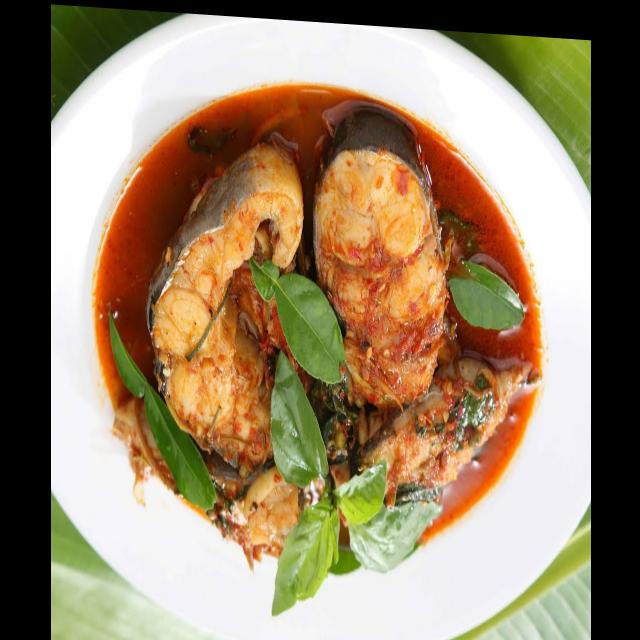
Dish: fish_curry